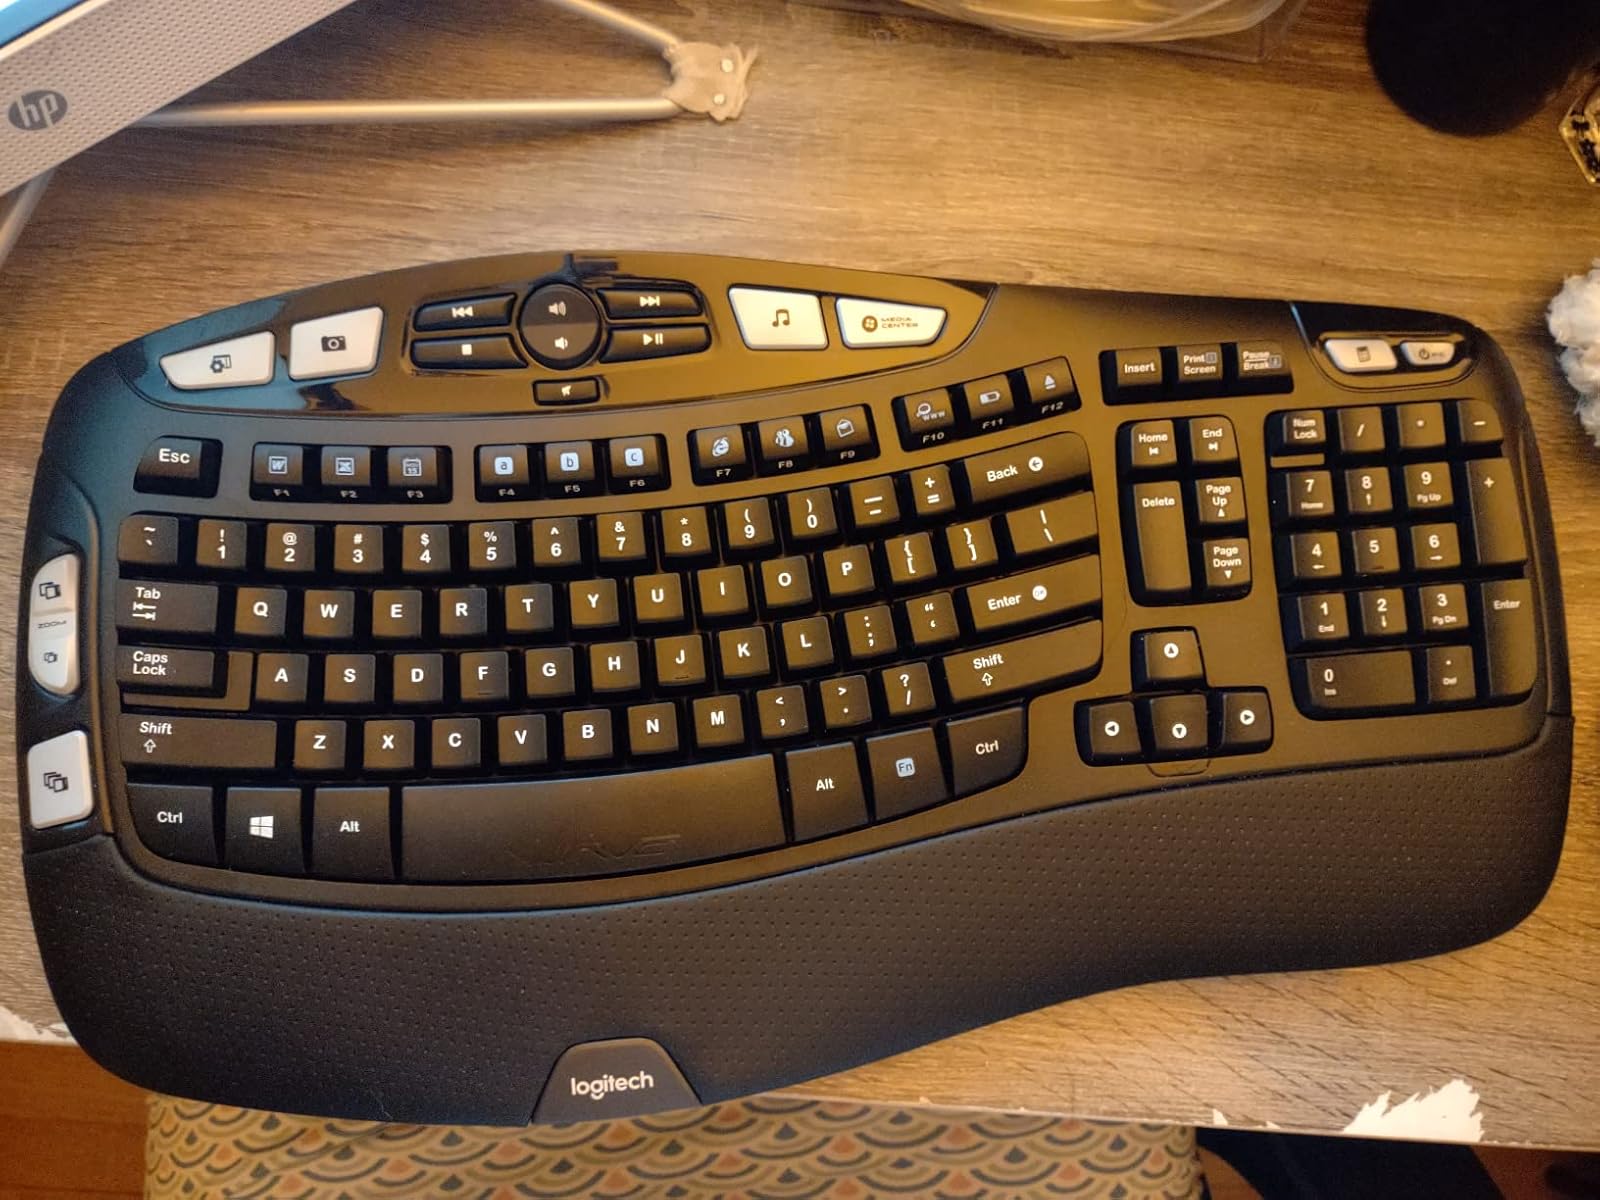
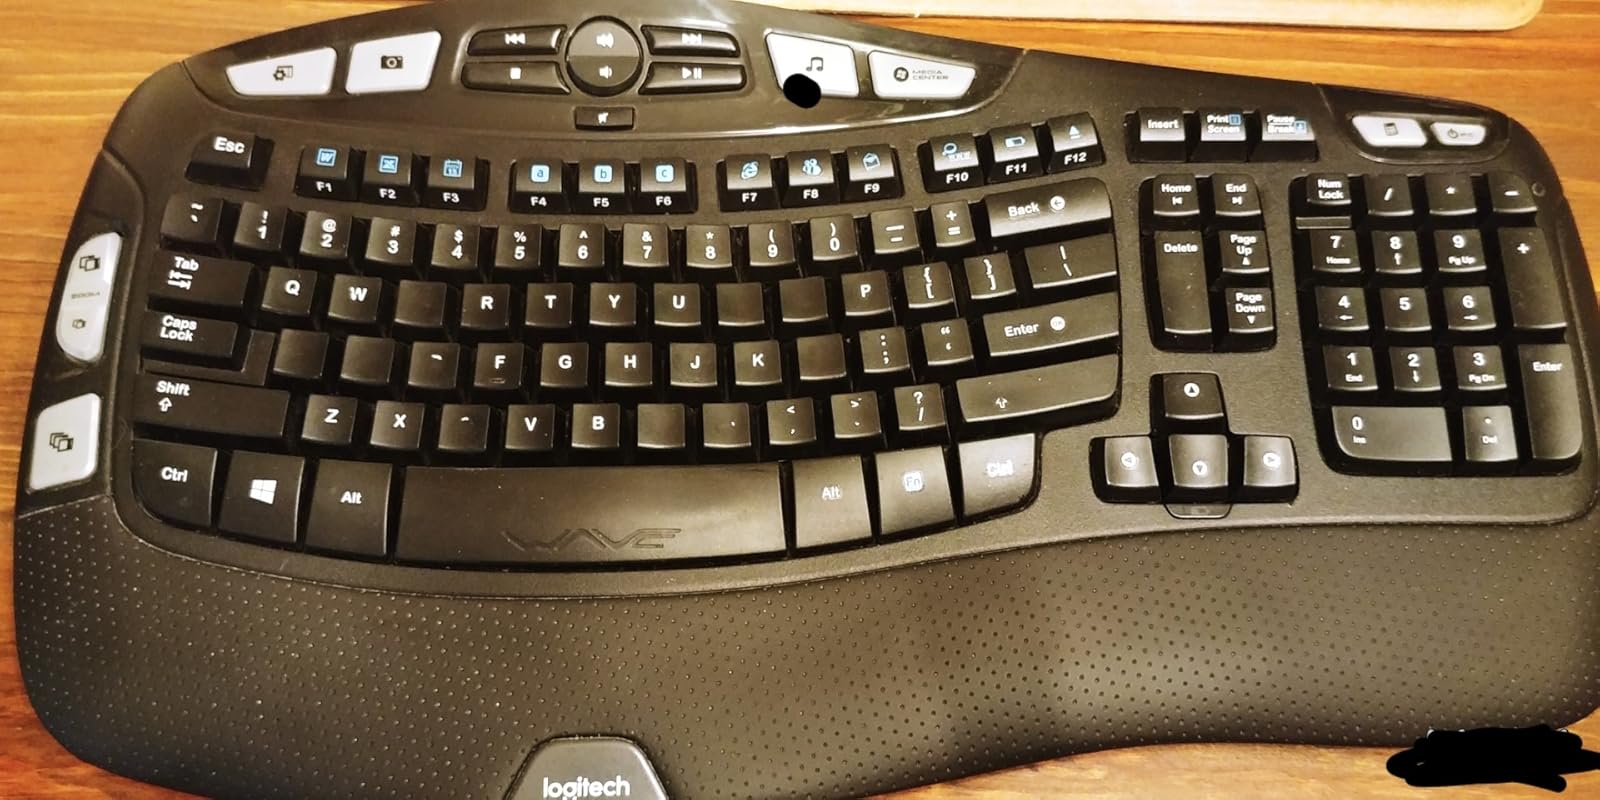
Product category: keyboard
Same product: yes